Michael Ingham (footballer)

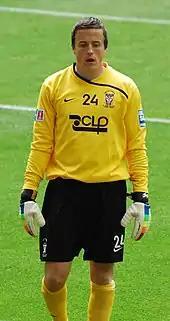
Ingham playing for York City in the 2009 FA Trophy Final

Ingham was released by Hereford at the end of the season, after which he moved down to the Conference Premier by rejoining former club York City on 14 May 2008 on a two-year contract. He suffered a thigh injury during a pre-season friendly against Harrogate Railway Athletic, meaning he missed York's opening match against Crawley Town on 9 August 2008, which led to the loan signing of Artur Krysiak from Birmingham City. Ingham recovered from his thigh injury ready for York's fourth match of 2008–09 against Northwich Victoria. Despite this, Josh Mimms played in goal and Ingham eventually made his first appearance of the season in a 1–1 home draw against Barrow on 25 August 2008. He saved a penalty kick during a penalty shoot-out against Mansfield Town in the Conference League Cup third round, helping York win the shootout 4–2, which followed a 1–1 home draw after extra time. He picked up a hamstring injury during a 1–1 away draw with Histon on 9 December 2008, and returned in York's next match, a 2–0 away win over Northwich in the FA Trophy on 16 December. Ingham saved the final penalty in a shoot-out victory at home to Kidderminster Harriers in an FA Trophy third round replay on 11 February 2009, giving York the victory 13–12 on penalties. He started in the 2009 FA Trophy Final at Wembley Stadium on 9 May, which York lost 2–0 to Stevenage Borough. Ingham finished his first permanent season at York with 52 appearances.